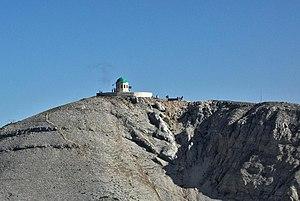
Le parc national du Mont Tomorr, ou de la montagne de Tomorr a été créé en 2012, c'est l'un des plus récents d'Albanie. Il couvre une surface de 247 km².